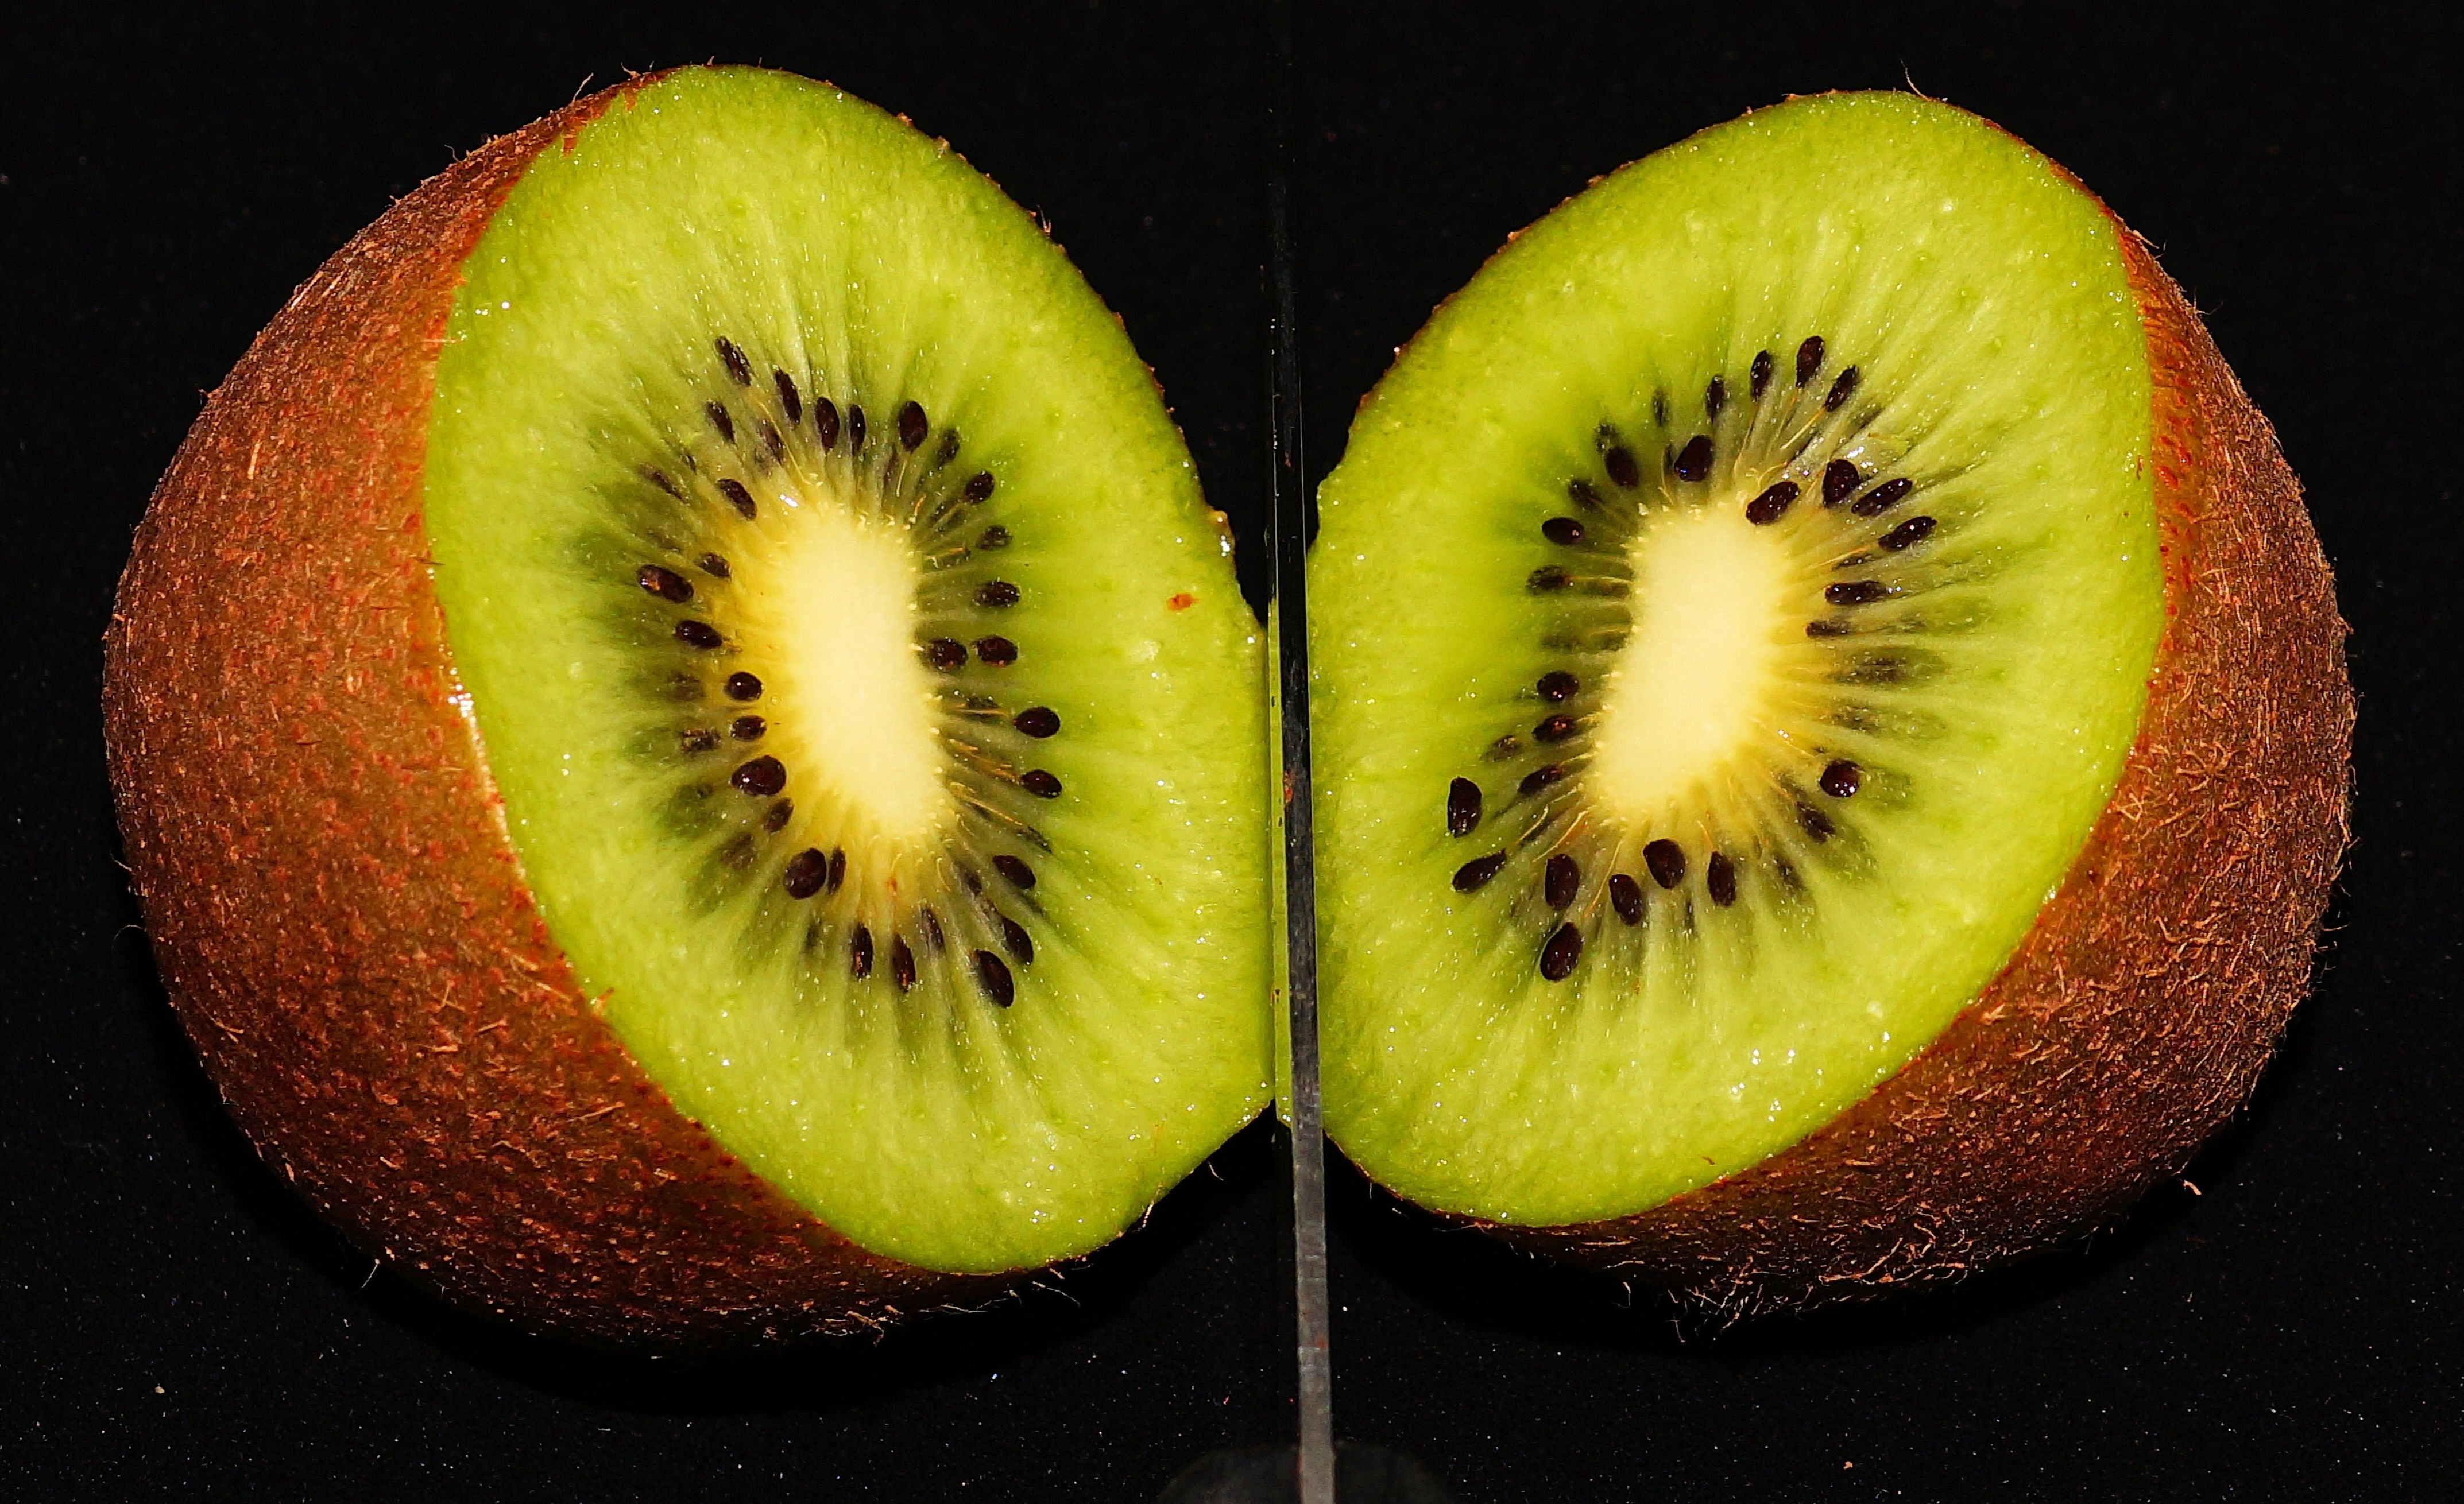
plant, fruit, flower, ripe, food, produce, yellow, juicy, healthy, eat, delicious, close up, kiwi, vitamins, macro photography, flowering plant, fruity, chinese strahlengriffel, kiwifruit